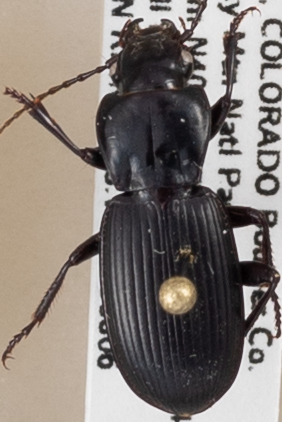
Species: Pterostichus protractus
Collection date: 2019-08-06
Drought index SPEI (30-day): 0.016
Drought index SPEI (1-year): -0.188
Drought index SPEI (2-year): -0.696